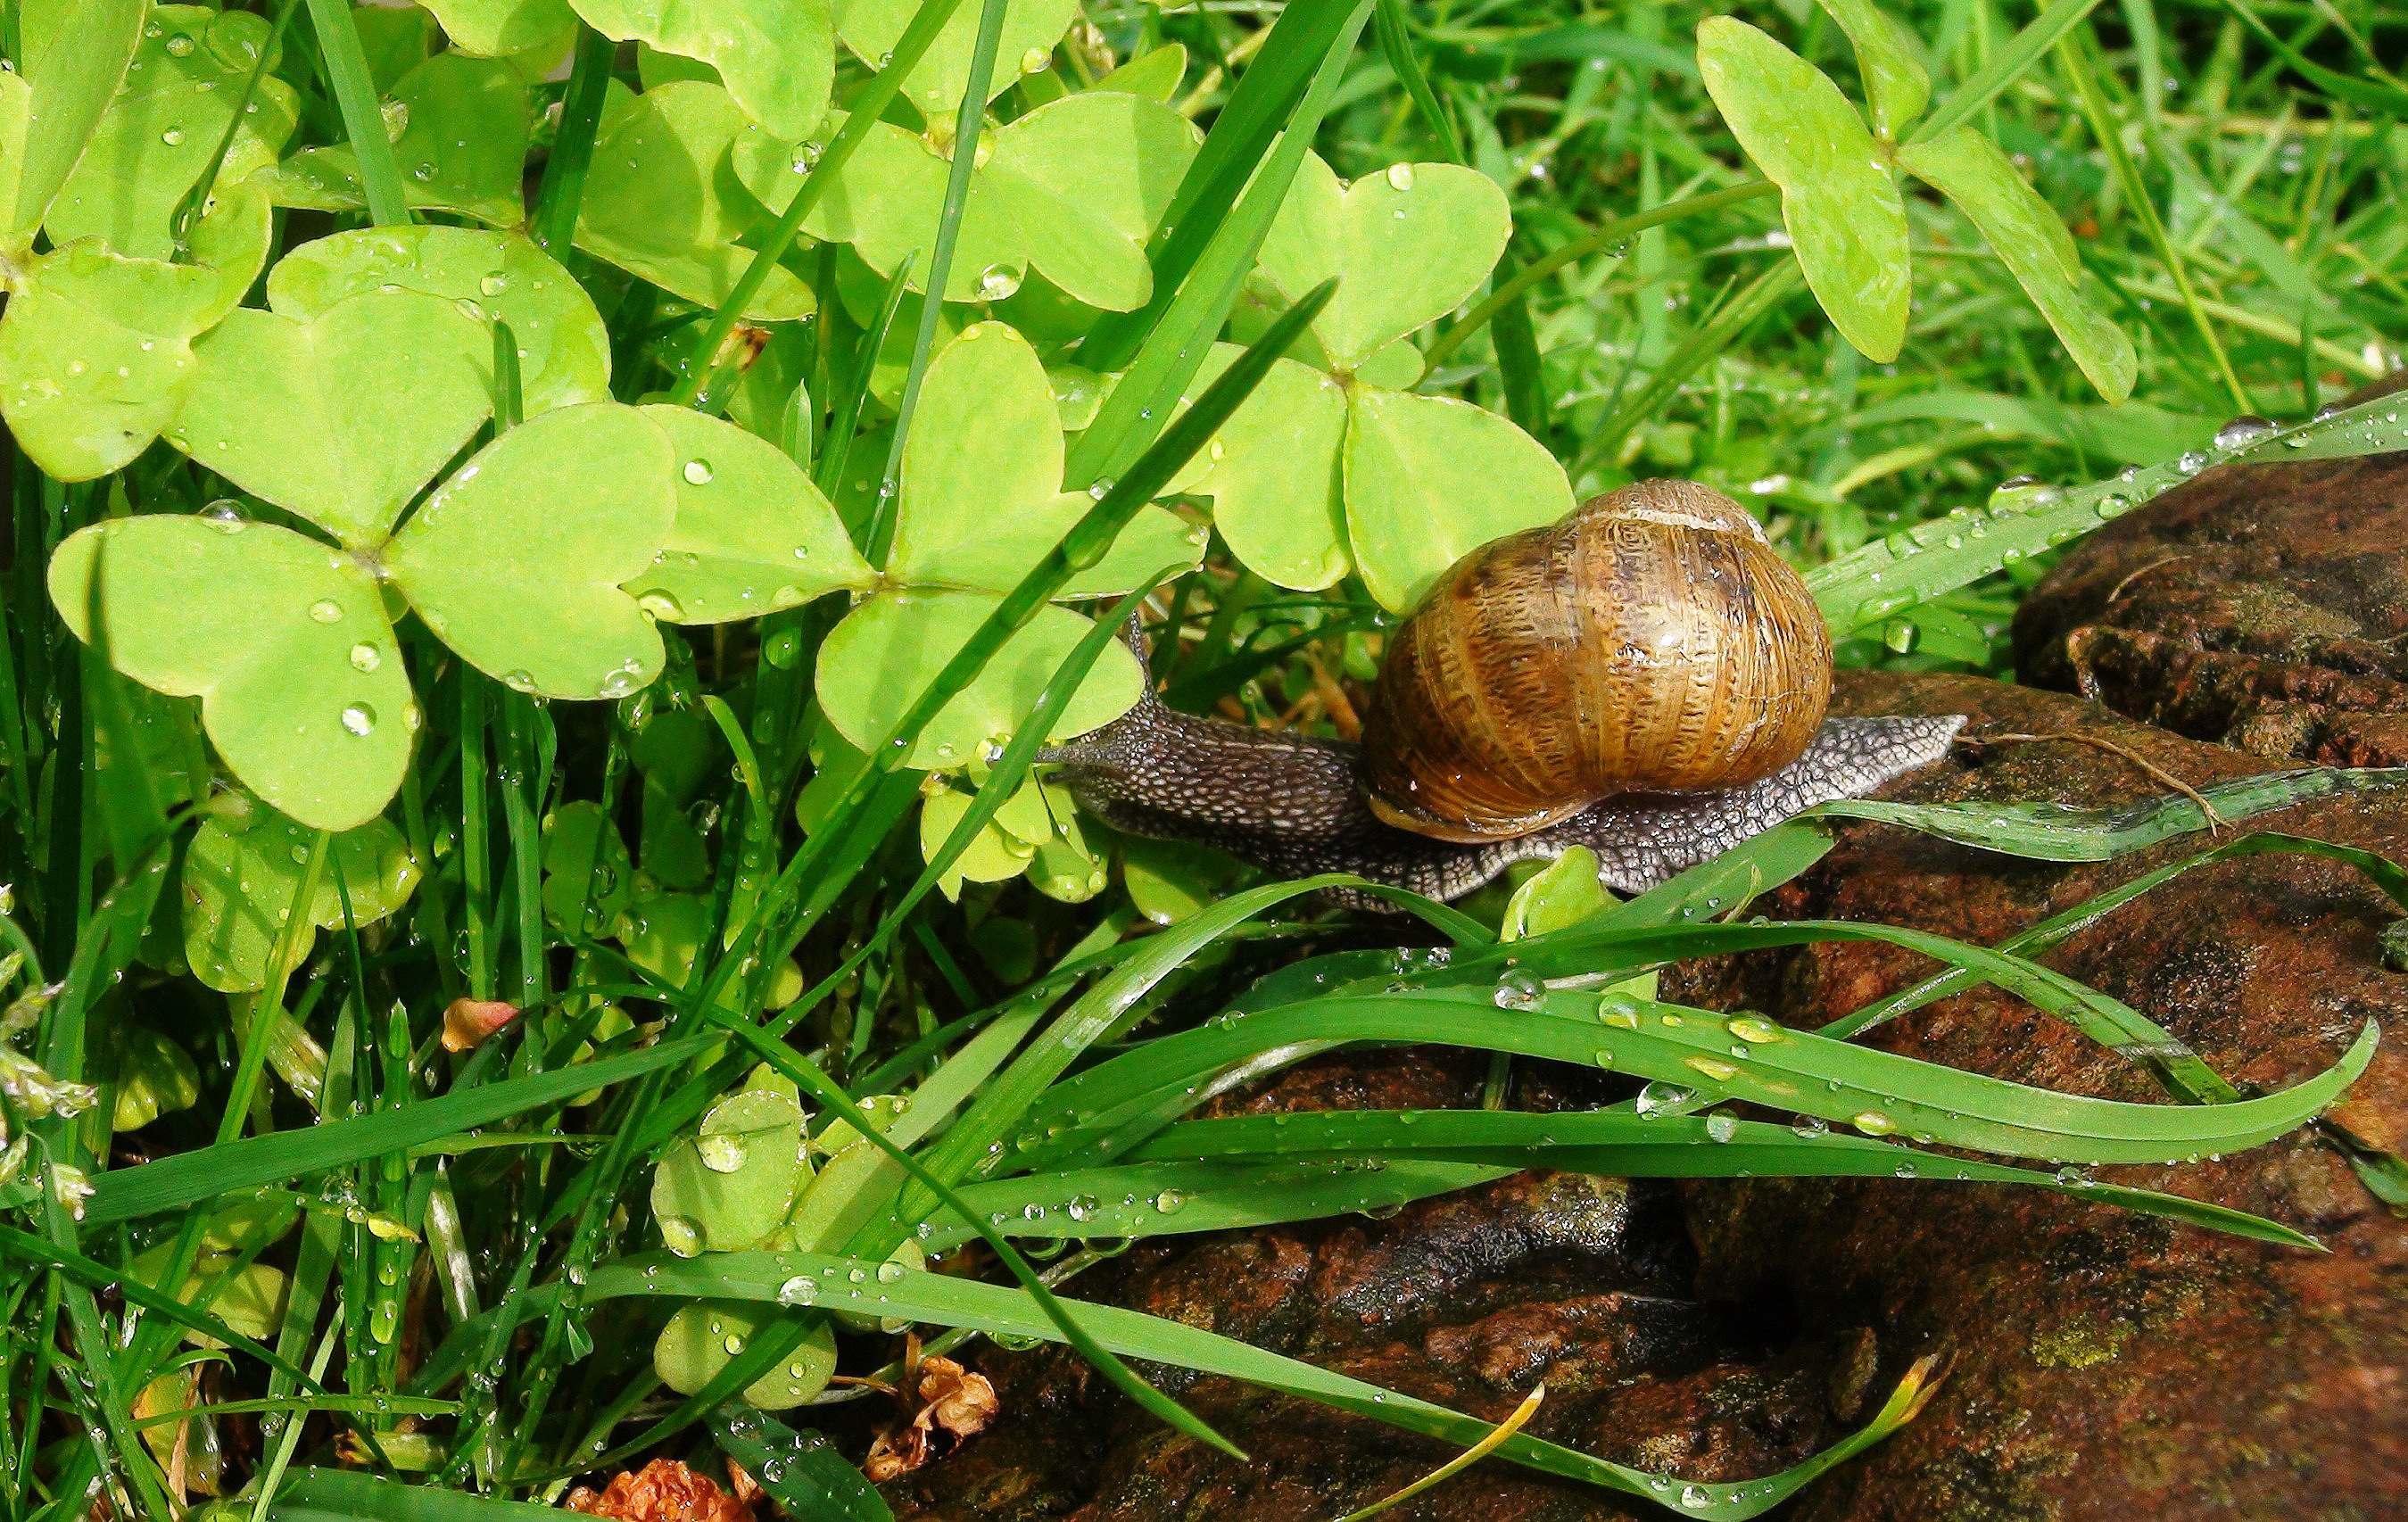
nature, grass, field, rain, animal, wildlife, green, fauna, invertebrate, snail, animals, rocio, animal world, molluscs, macro photography, animal nature, snails and slugs